Attila József

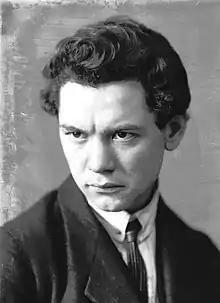
József in 1924

Attila József (11 April 1905 – 3 December 1937) was one of the most famous Hungarian poets of the 20th century. Generally not recognized during his lifetime, József was hailed during the communist era of the 1950s as Hungary's great "proletarian poet" and he has become the best known of the modern Hungarian poets internationally.